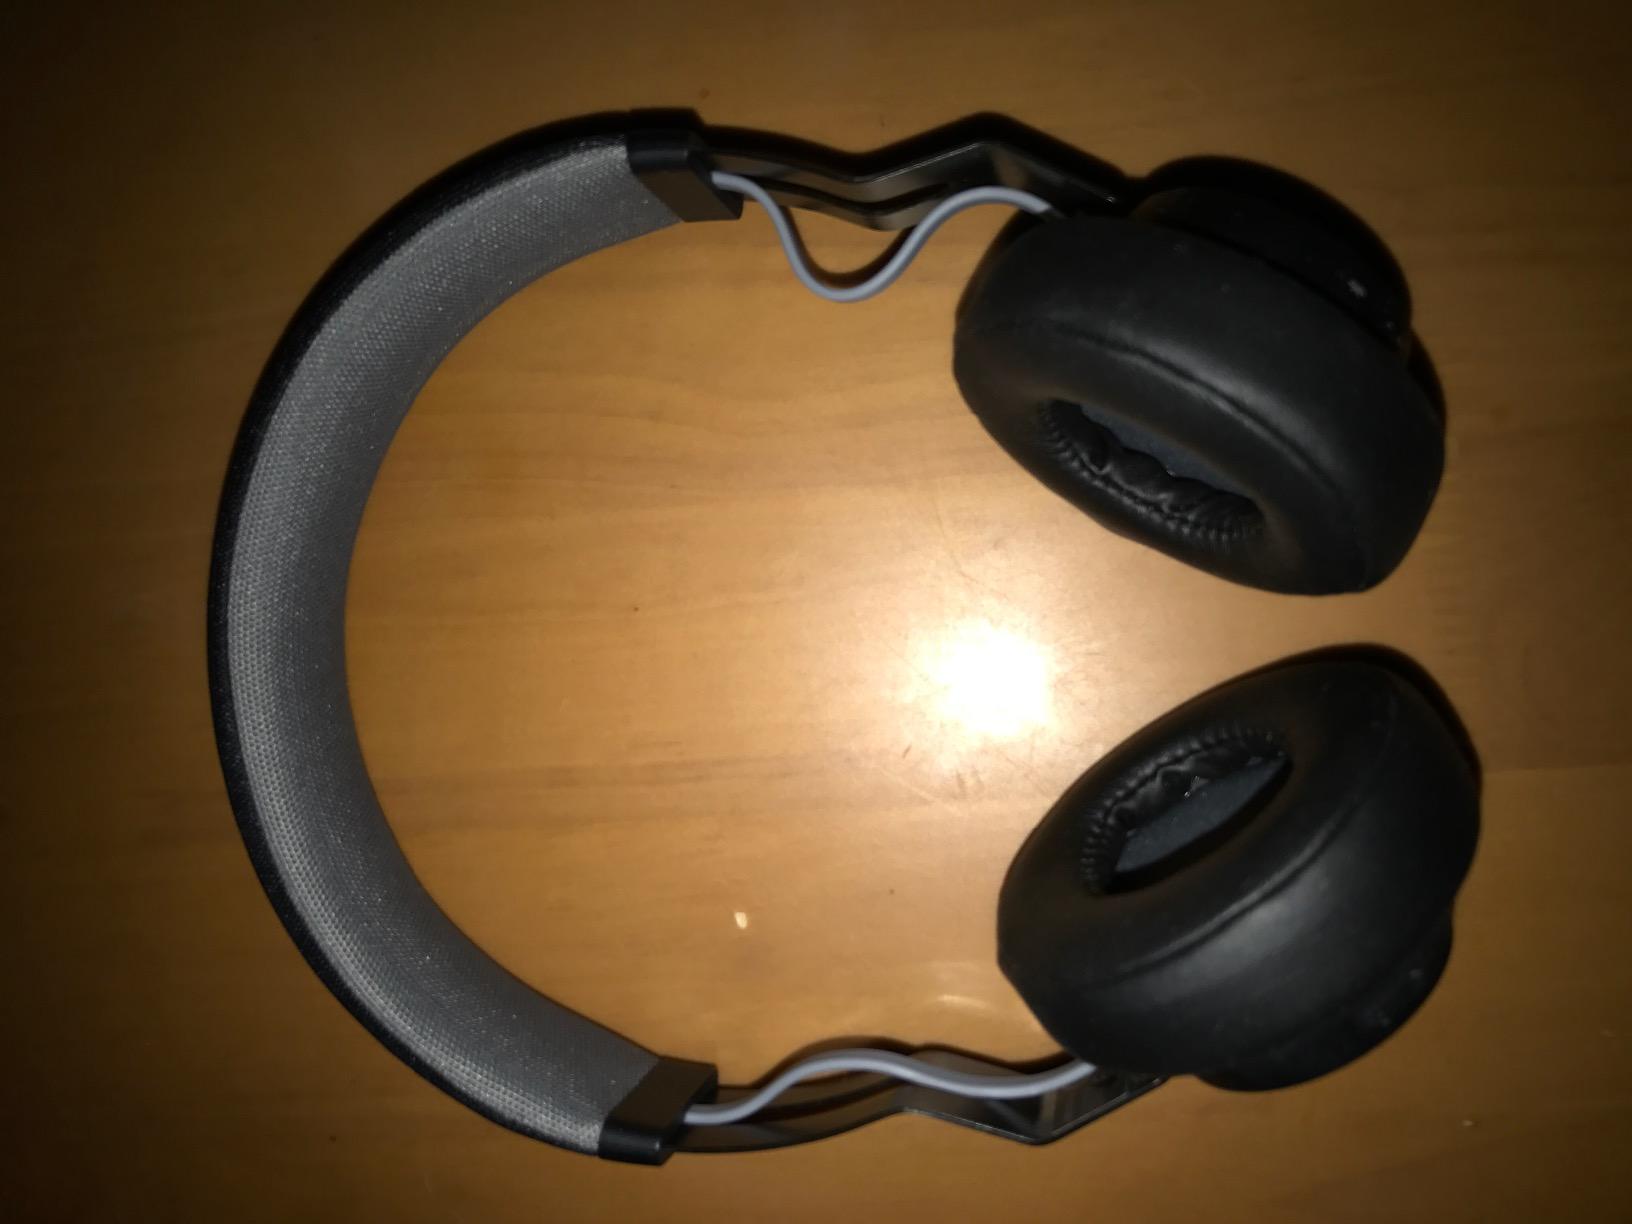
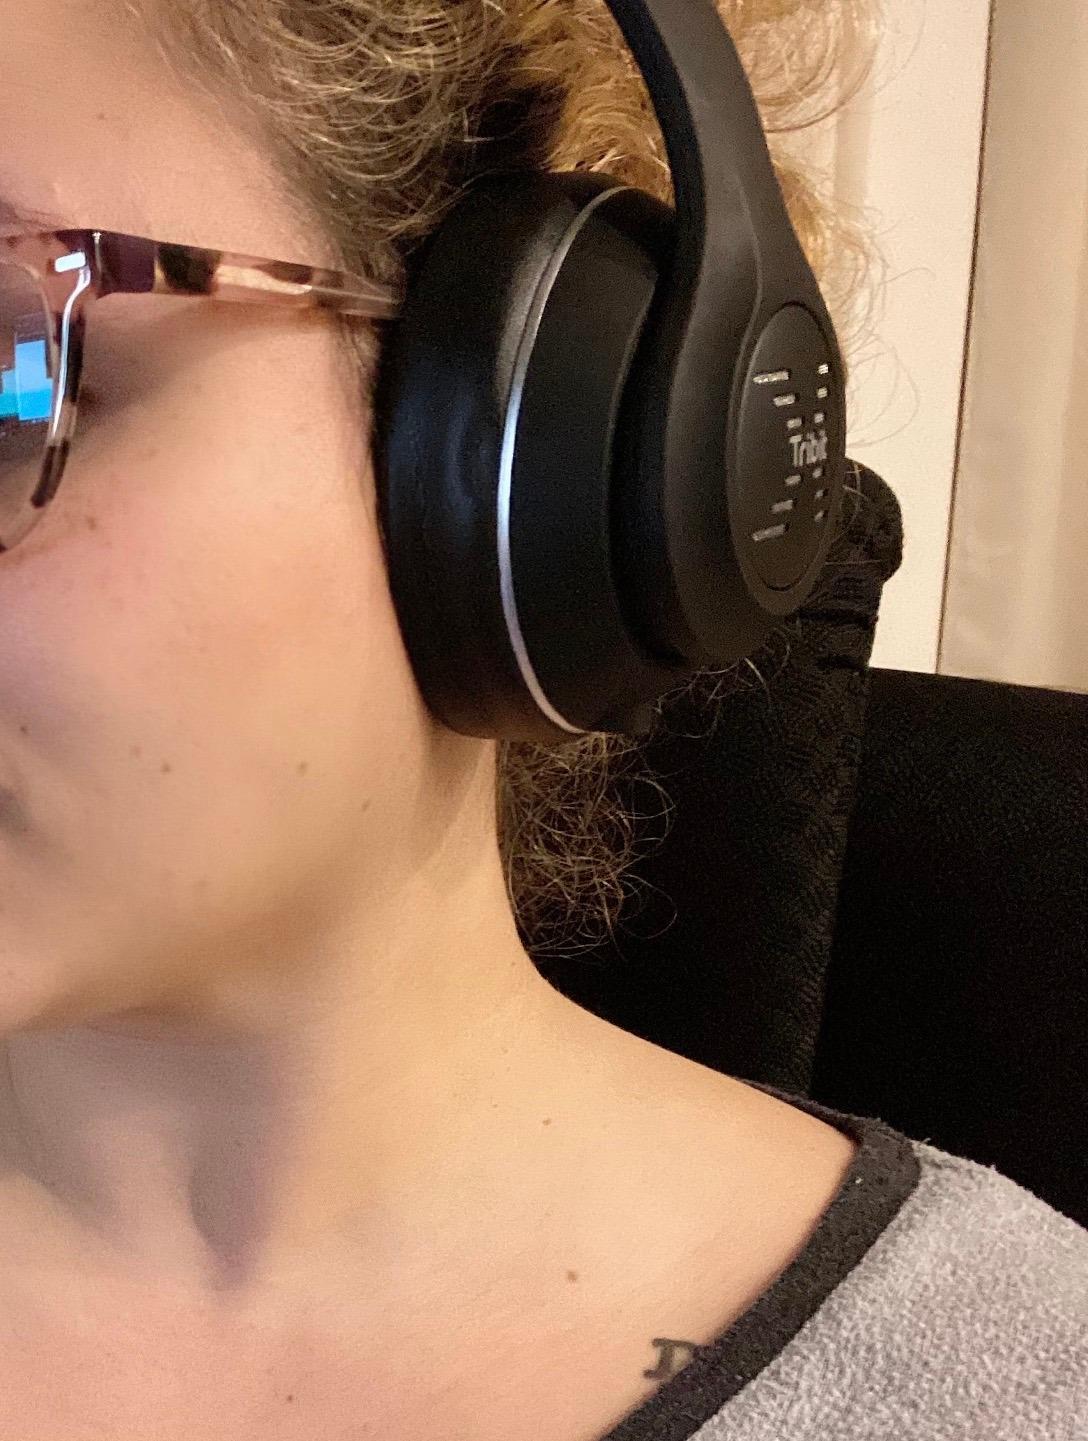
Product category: headphones
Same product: no